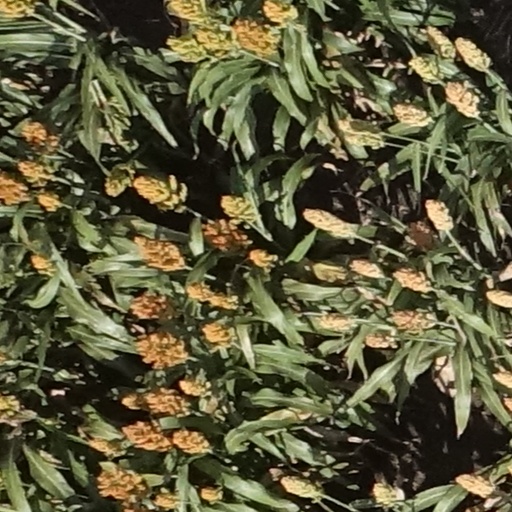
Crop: sorghum